Liubo

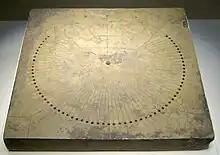
A Han stone sundial overcarved with a Liubo board pattern

In 1897 a Han dynasty stone sundial was discovered in Inner Mongolia which had been overcarved with a Liubo board pattern. The only other complete Han dynasty sundial, in the collection of the Royal Ontario Museum, also has a Liubo pattern carved on it. It may be that the sundials were repurposed as Liubo boards by carving the Liubo pattern over the original sundial markings, or it may be that the Liubo markings were added for some unknown ritual purpose.